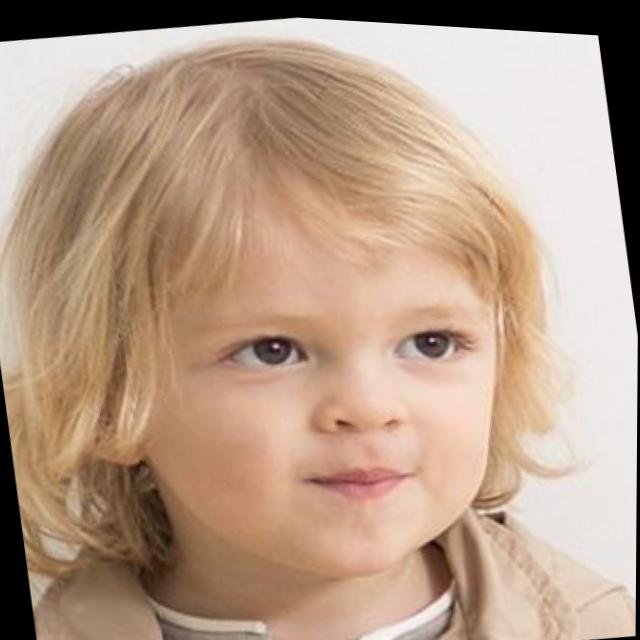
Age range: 0-12